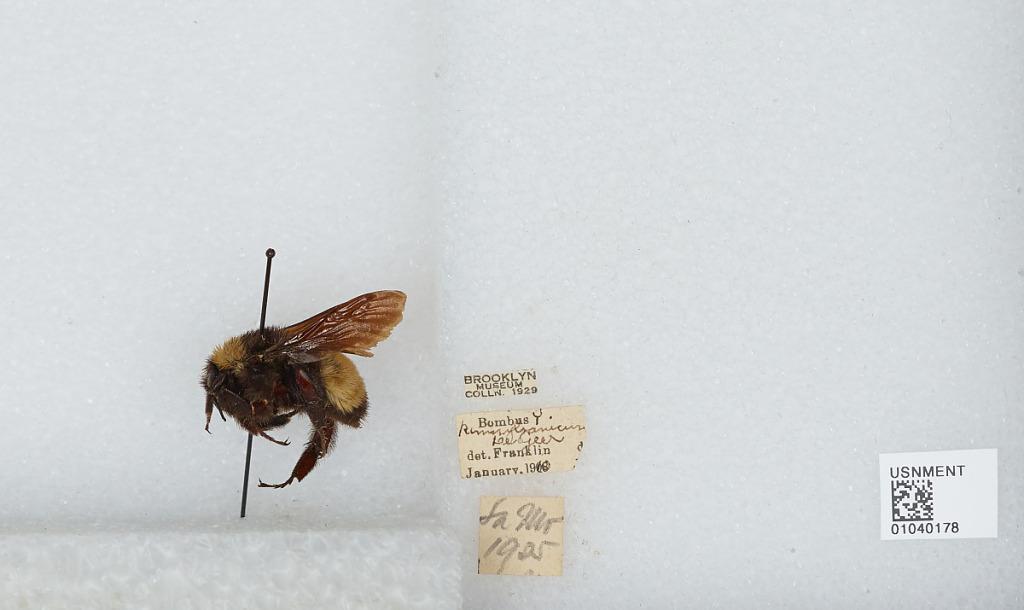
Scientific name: Bombus (Fervidobombus) pensylvanicus pensylvanicus (De Geer)
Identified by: Franklin